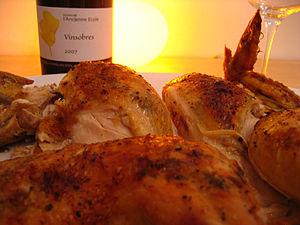
Poulet rôti et AOC Vinsobres
Les volailles de Challans sont une production spécifique au département de la Vendée. Ce label est reconnu au niveau européen par une indication géographique protégée depuis 1994 et regroupe une douzaine de labels rouges allant de la canette à l'oie, du poulet à la dinde, de la poularde au chapon, etc.
Le vinsobres est un vin rouge tranquille d'appellation d'origine contrôlée produit sur la commune de Vinsobres dans le département de la Drôme.